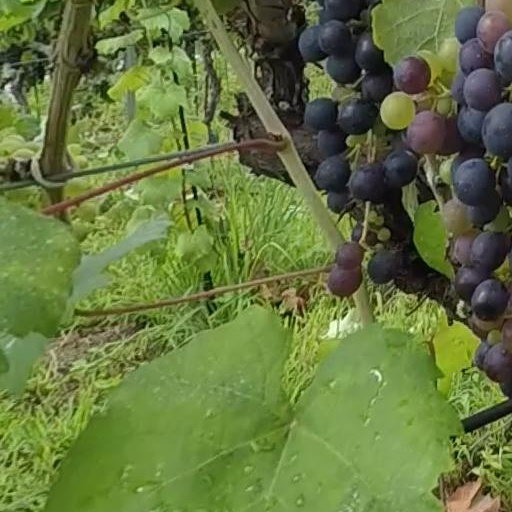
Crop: grape